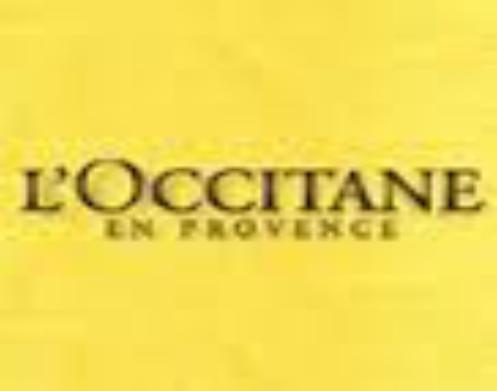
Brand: L'Occitane en Provence
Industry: Necessities